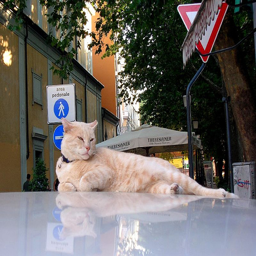
A car lying on the top of a car on a town street.
A cat laying on its side near some street signs
A cat is laying on top of something on the side of the road.
A light orange cat lays on a shiny surface.
A cat sitting on top of a car.